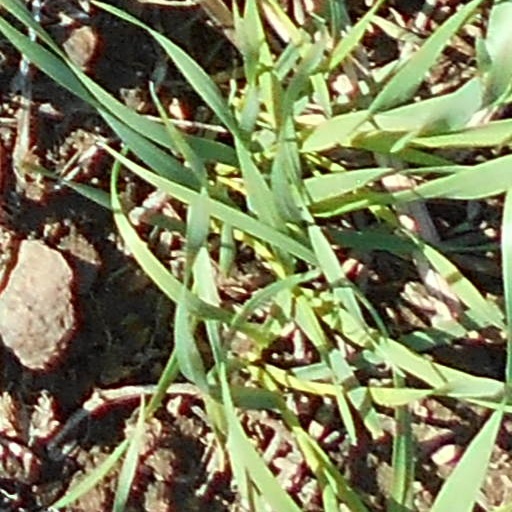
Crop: wheat